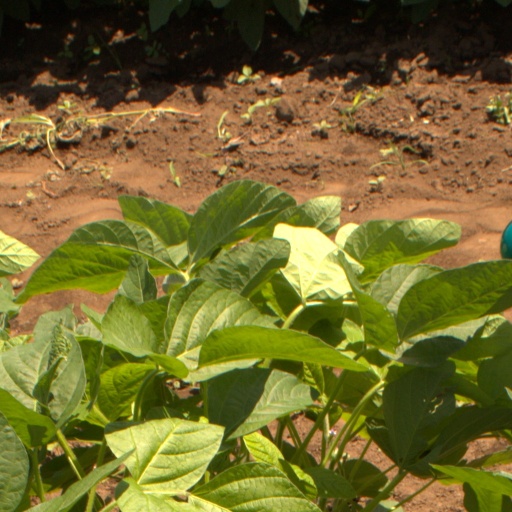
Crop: soybean